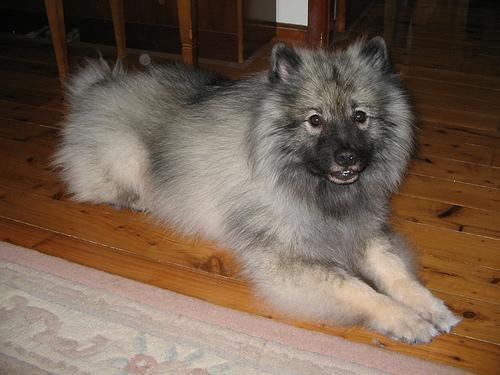
keeshond